Production of the James Bond films

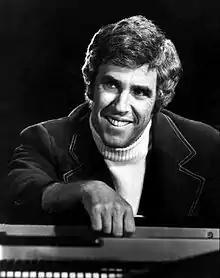
Burt Bacharach, who scored the 1967 film "Casino Royale"

In September 2012 it was announced that Craig had signed to the role of Bond for the following two films, the first of which was "Spectre", funded by MGM and Sony. In March 2013 Mendes announced he would not return to direct the next film in the series, although he later decided to return. In July 2013 it was revealed that John Logan would also return as writer, while in October 2014 it was announced that Léa Seydoux would play a Bond girl in the film. Filming started in December 2014 and the film was released into cinemas on 26 October 2015.